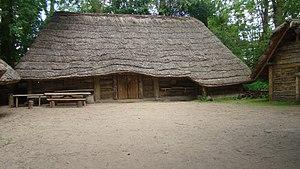
La culture lusacienne est une culture préhistorique qui doit son nom à la Lusace, région géographique du nord-est de l’Allemagne, aux confins de la Pologne et de la République tchèque. Son aire géographique couvre la plus grande partie de la Pologne, une partie de la République tchèque et de la Slovaquie, des parties de l'est de l'Allemagne et une partie de l'Ukraine. Présente à la fin de l'âge du bronze et au début de l'âge du fer, elle couvre les périodes III à V du schéma chronologique du nord de l'Europe proposé par Oscar Montelius.